Allegra Byron

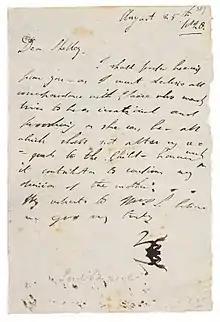
1820 letter from Lord Byron to Shelley concerning Allegra

In 1819, in another letter to Leigh, Byron described two and a half-year-old Allegra as "very droll" and again commented on her resemblance to himself in physical appearance, temperament and interests: "(She) has a very good deal of the Byron. Can't articulate the letter 'r' at all—frowns and pouts quite in our way—blue eyes—light hair growing "darker" daily—and a dimple in the chin—a scowl on the brow—white skin—sweet voice—and a particular liking of Music—and of her own way in every thing—ah, is that not B. all over?" The child had forgotten any English she had learned and now spoke only Venetian Italian.